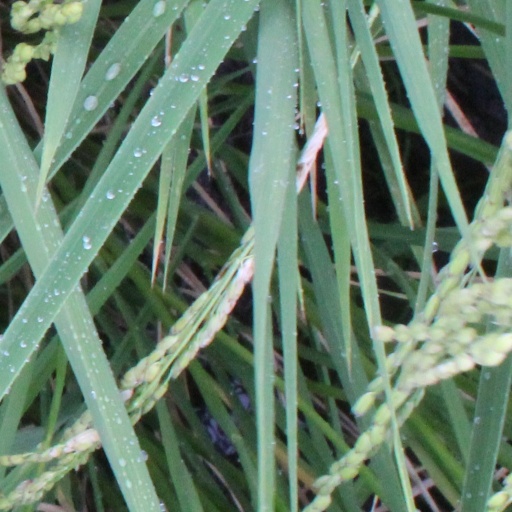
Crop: rice